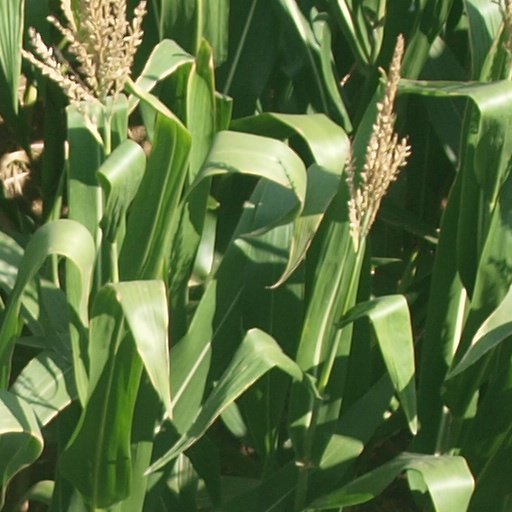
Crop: maize; corn